Sky position (RA, Dec in degrees): 211.074, -1.461
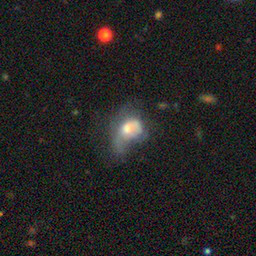
Galaxy morphology: Disturbed Galaxies